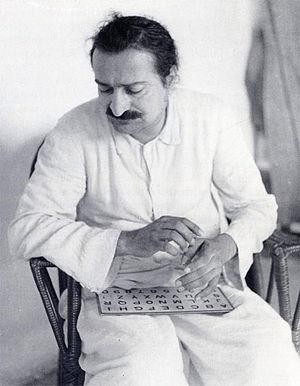
Meher Baba, né Merwan Sheriar Irani le 25 février 1894 à Pune et mort le 31 janvier 1969 à Meherazad, est un gourou indien qui a déclaré en 1954 qu'il était l'avatar de son temps.